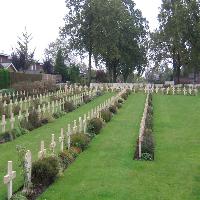
Weather: cloudy or overcast